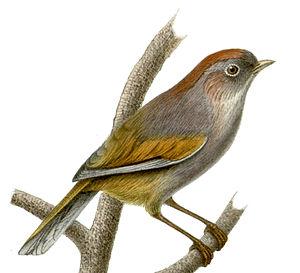
La Fulvetta de Verreaux, autrefois connu en tant que Alcippe de Verreaux, est une espèce de passereaux de la famille des Sylviidae. Selon les classifications, Fulvetta danisi en est faite une sous-espèce, mais le COI en fait une espèce distincte, l’Alcippe de Danis.
Fulvetta est un genre de passereaux de la famille des Sylviidae.